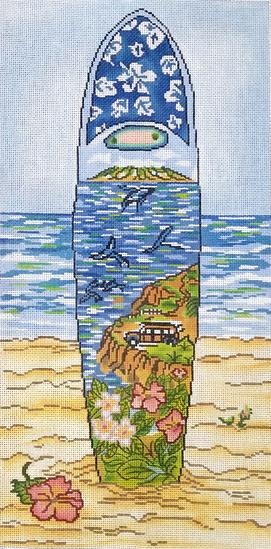
SWB1112 - Maui Surf Board
Stitch painted canvas offered by Cooper Oaks Designs. This piece can be finished as a pillow or a picture. Designer: Susan Wallace Barnes 18 Mesh mono canvas Design Size: 12" x 14" Canvas Size: 16” x 18” Threads are sold separately Colors displayed in photos may vary based on monitor settings, and changes introduced during manufacturing. Photos are provided as a reference and not a guarantee of color tone or dye lot. Any item not currently in stock is subject to price changes based on current designer price.
Brand: Cooper Oaks Design
Category: Arts & Entertainment > Hobbies & Creative Arts > Arts & Crafts > Crafting Patterns & Molds > Needlecraft Patterns > Needlepoint Patterns